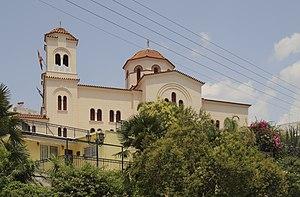
Il existe 398 villes de l'Union européenne de plus de 100 000 habitants. Les chiffres cités ne concernent que les villes sans les banlieues et ne correspondent pas à la population des agglomérations, aires ou régions urbaines. Les capitales sont en gras. Par ailleurs, il existe 59 aires urbaines de plus de 1 million d'habitants.